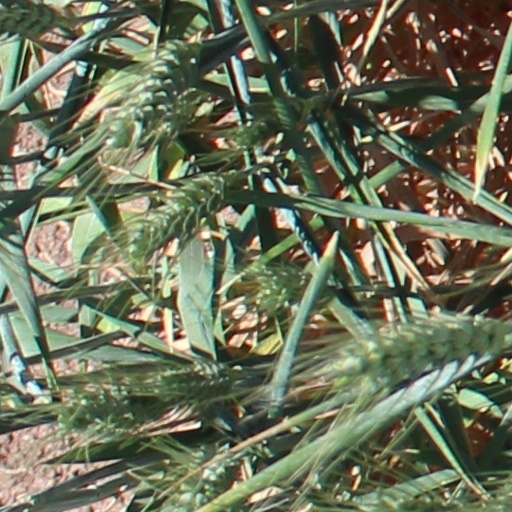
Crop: wheat